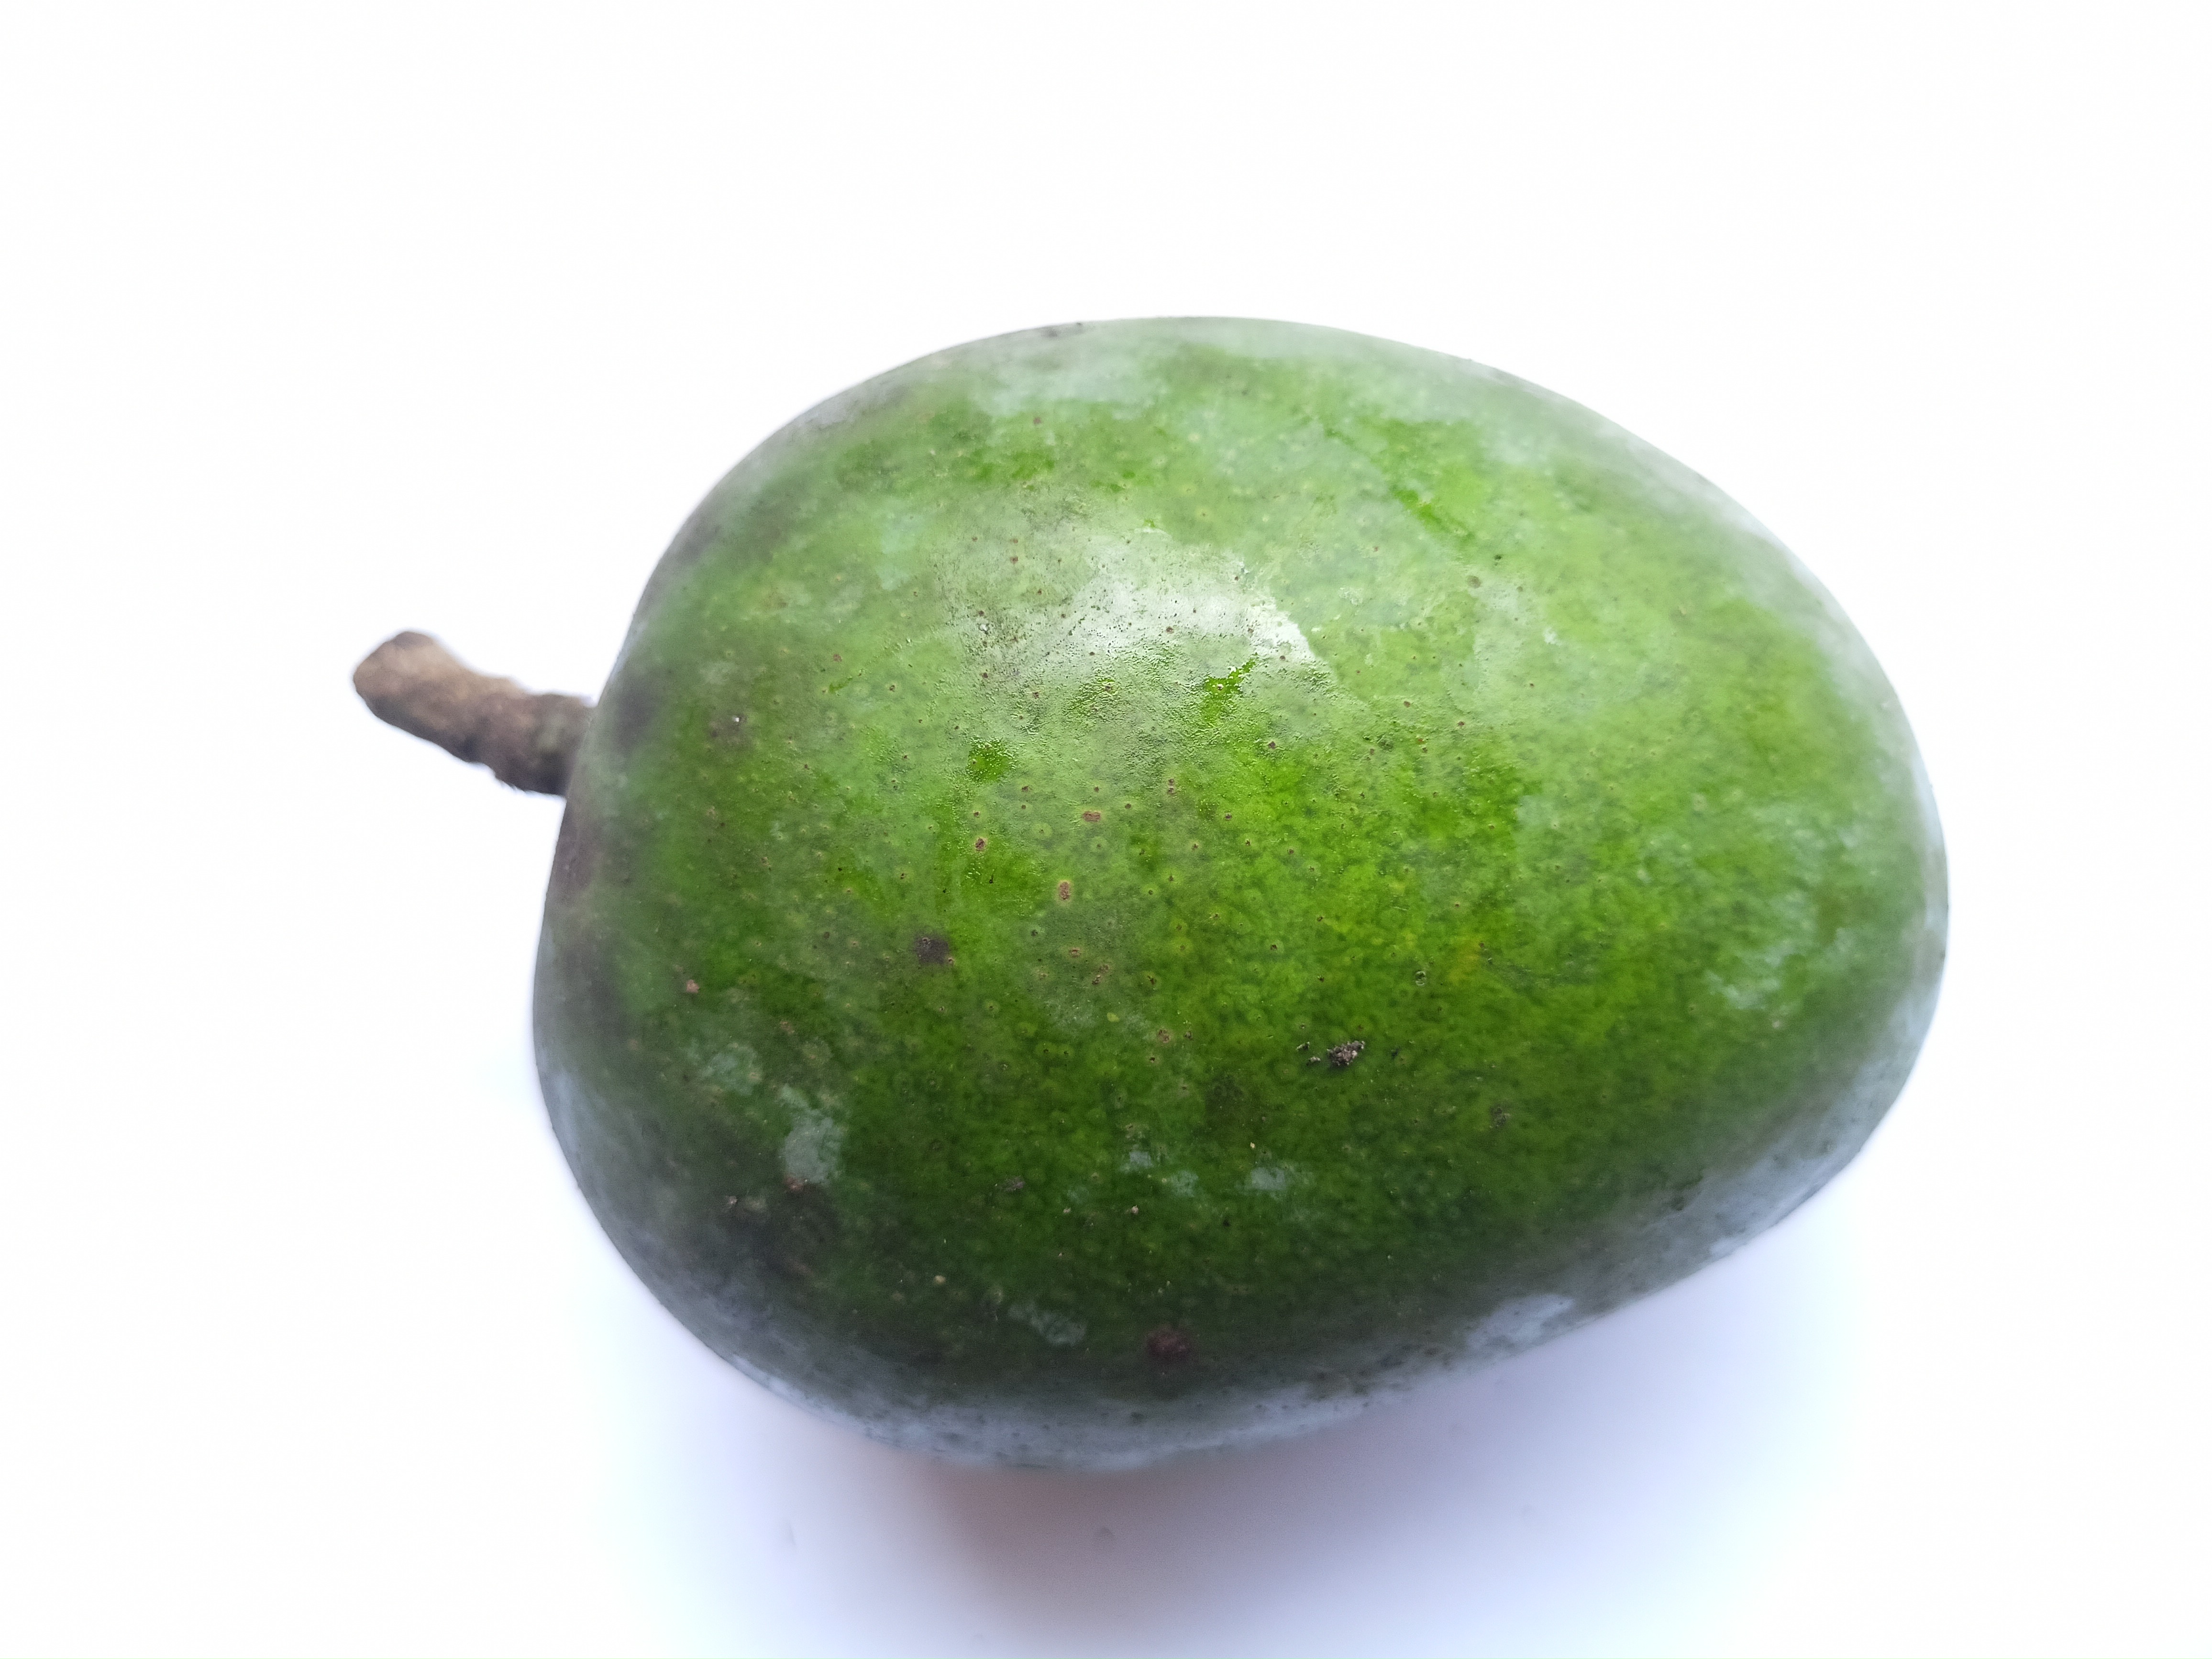
Mango variety: Khrishapat